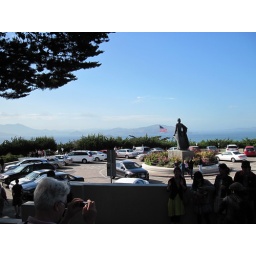
A day walking around SF. Random pictures of beautiful building and steets. A day walking around San Francisco. Random pictures of beautiful streets and buildings.